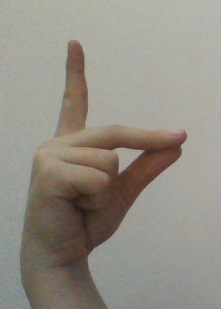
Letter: ta